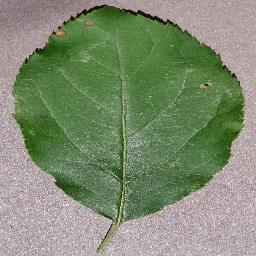
Label: Apple___Black_rot